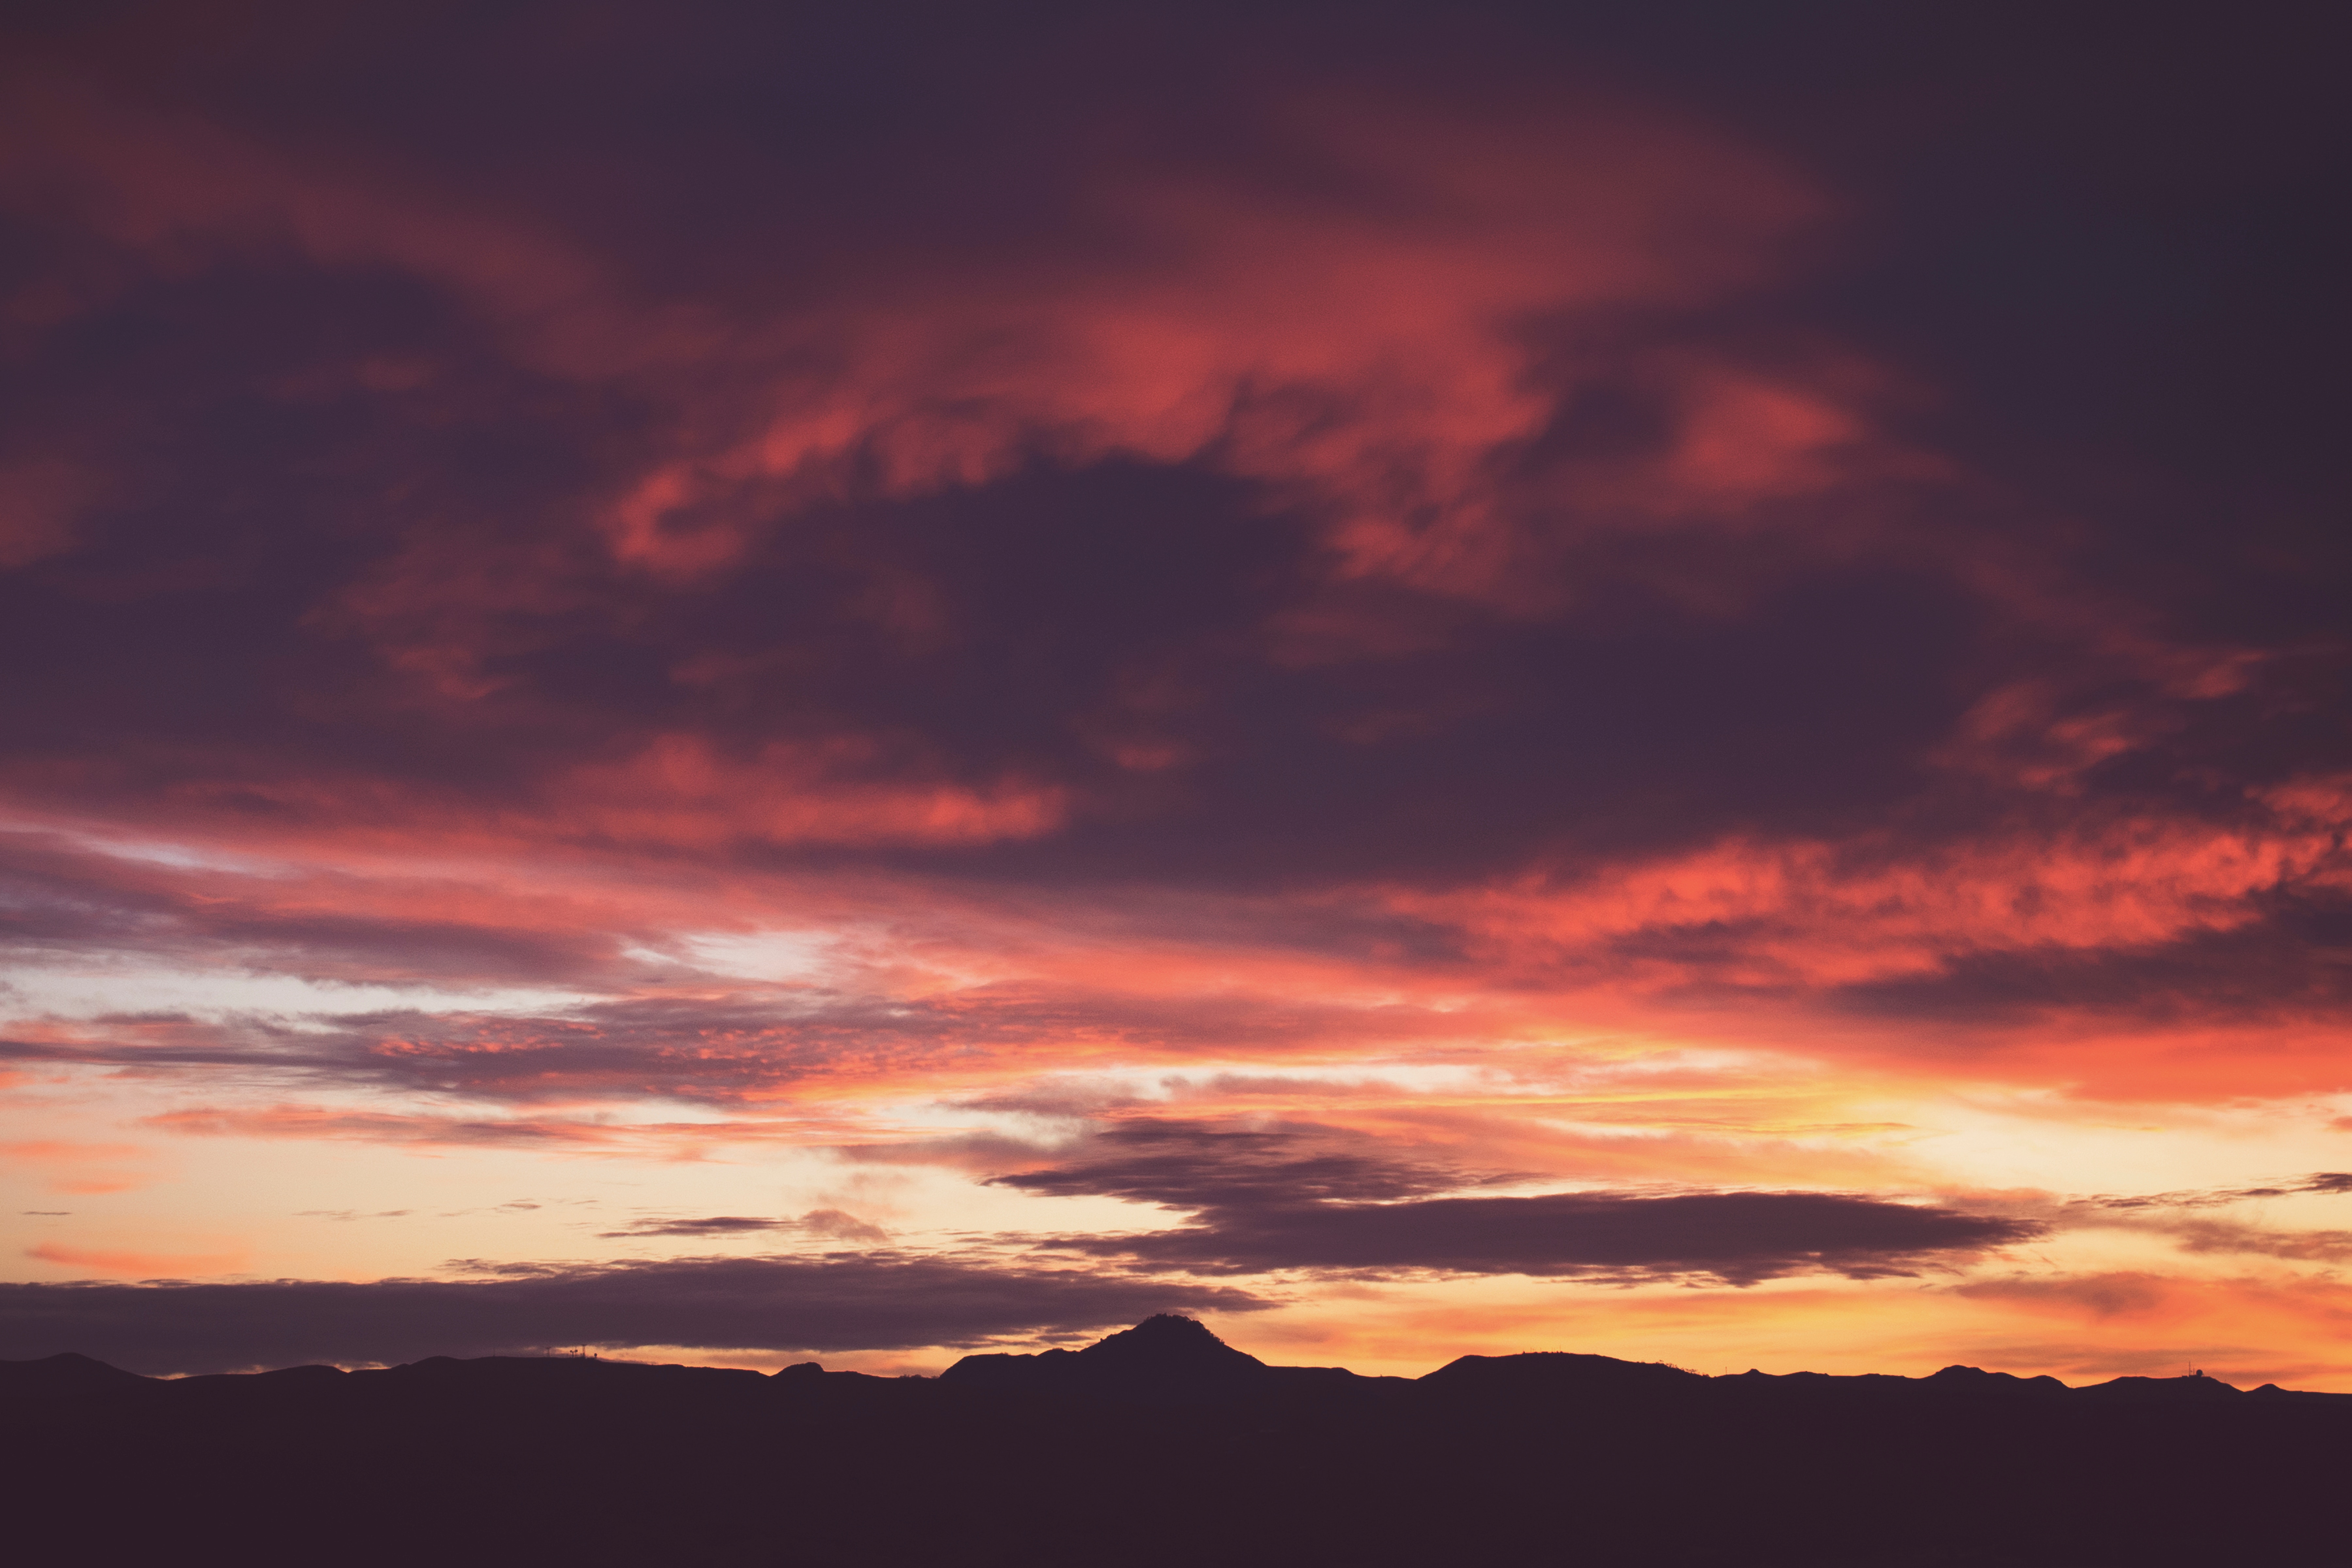
horizon, silhouette, cloud, sky, sunrise, sunset, prairie, morning, dawn, atmosphere, mountain range, dusk, evening, cumulus, afterglow, meteorological phenomenon, red sky at morning